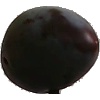
Label: Plum 3